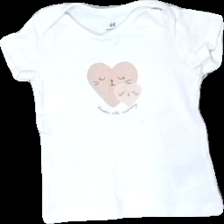
View: front
Type: T-shirt
Category: Ladies
Brand: H&M
Colors: Pink, White
Material: 100% cotton
Pattern: Other
Cut: Regular, C-collar
Size: 68
Season: All
Price range: 50-100
Recommended usage: Reuse